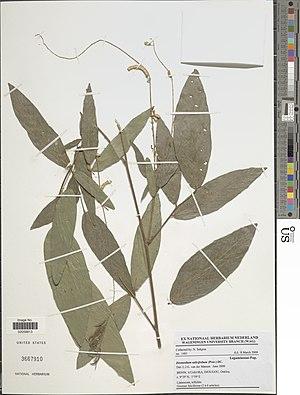
Desmodium salicifolium (Poir.) DC. Object Details Biogeographical Region 22 - West Tropical Africa Collector N. Sokpon Record Last Modified 29 Dec 2017 Specimen Count 1 Collection Date 8 Mar 2000 Barcode 02058813 USNM Number 3667910 Place Djougou, Onklou, Atakora, Benin, Africa Published Name Desmodium salicifolium (Poir.) DC. Taxonomy Plantae Dicotyledonae Rosales Fabaceae Faboideae NMNH - Botany Dept. Record ID nmnhbotany_13473449 Usage of Metadata (Object Detail Text) CC0 GUID (Link to Original Record) http://n2t.net/ark:/65665/34b928c06-23fc-428d-8653-8fd1944cdabf
Onklou est l'un des douze arrondissements de la commune de Djougou dans le département de la Donga au Bénin.